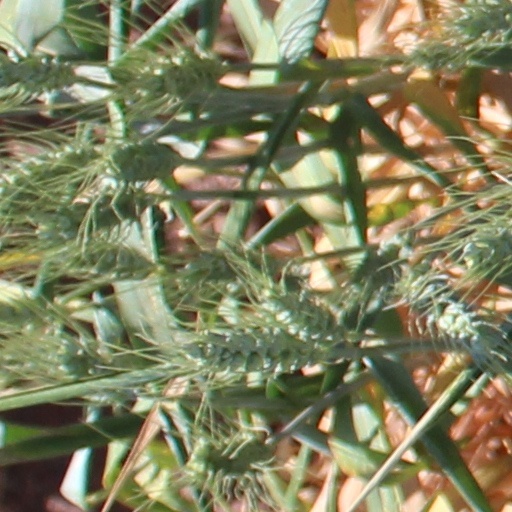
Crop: wheat